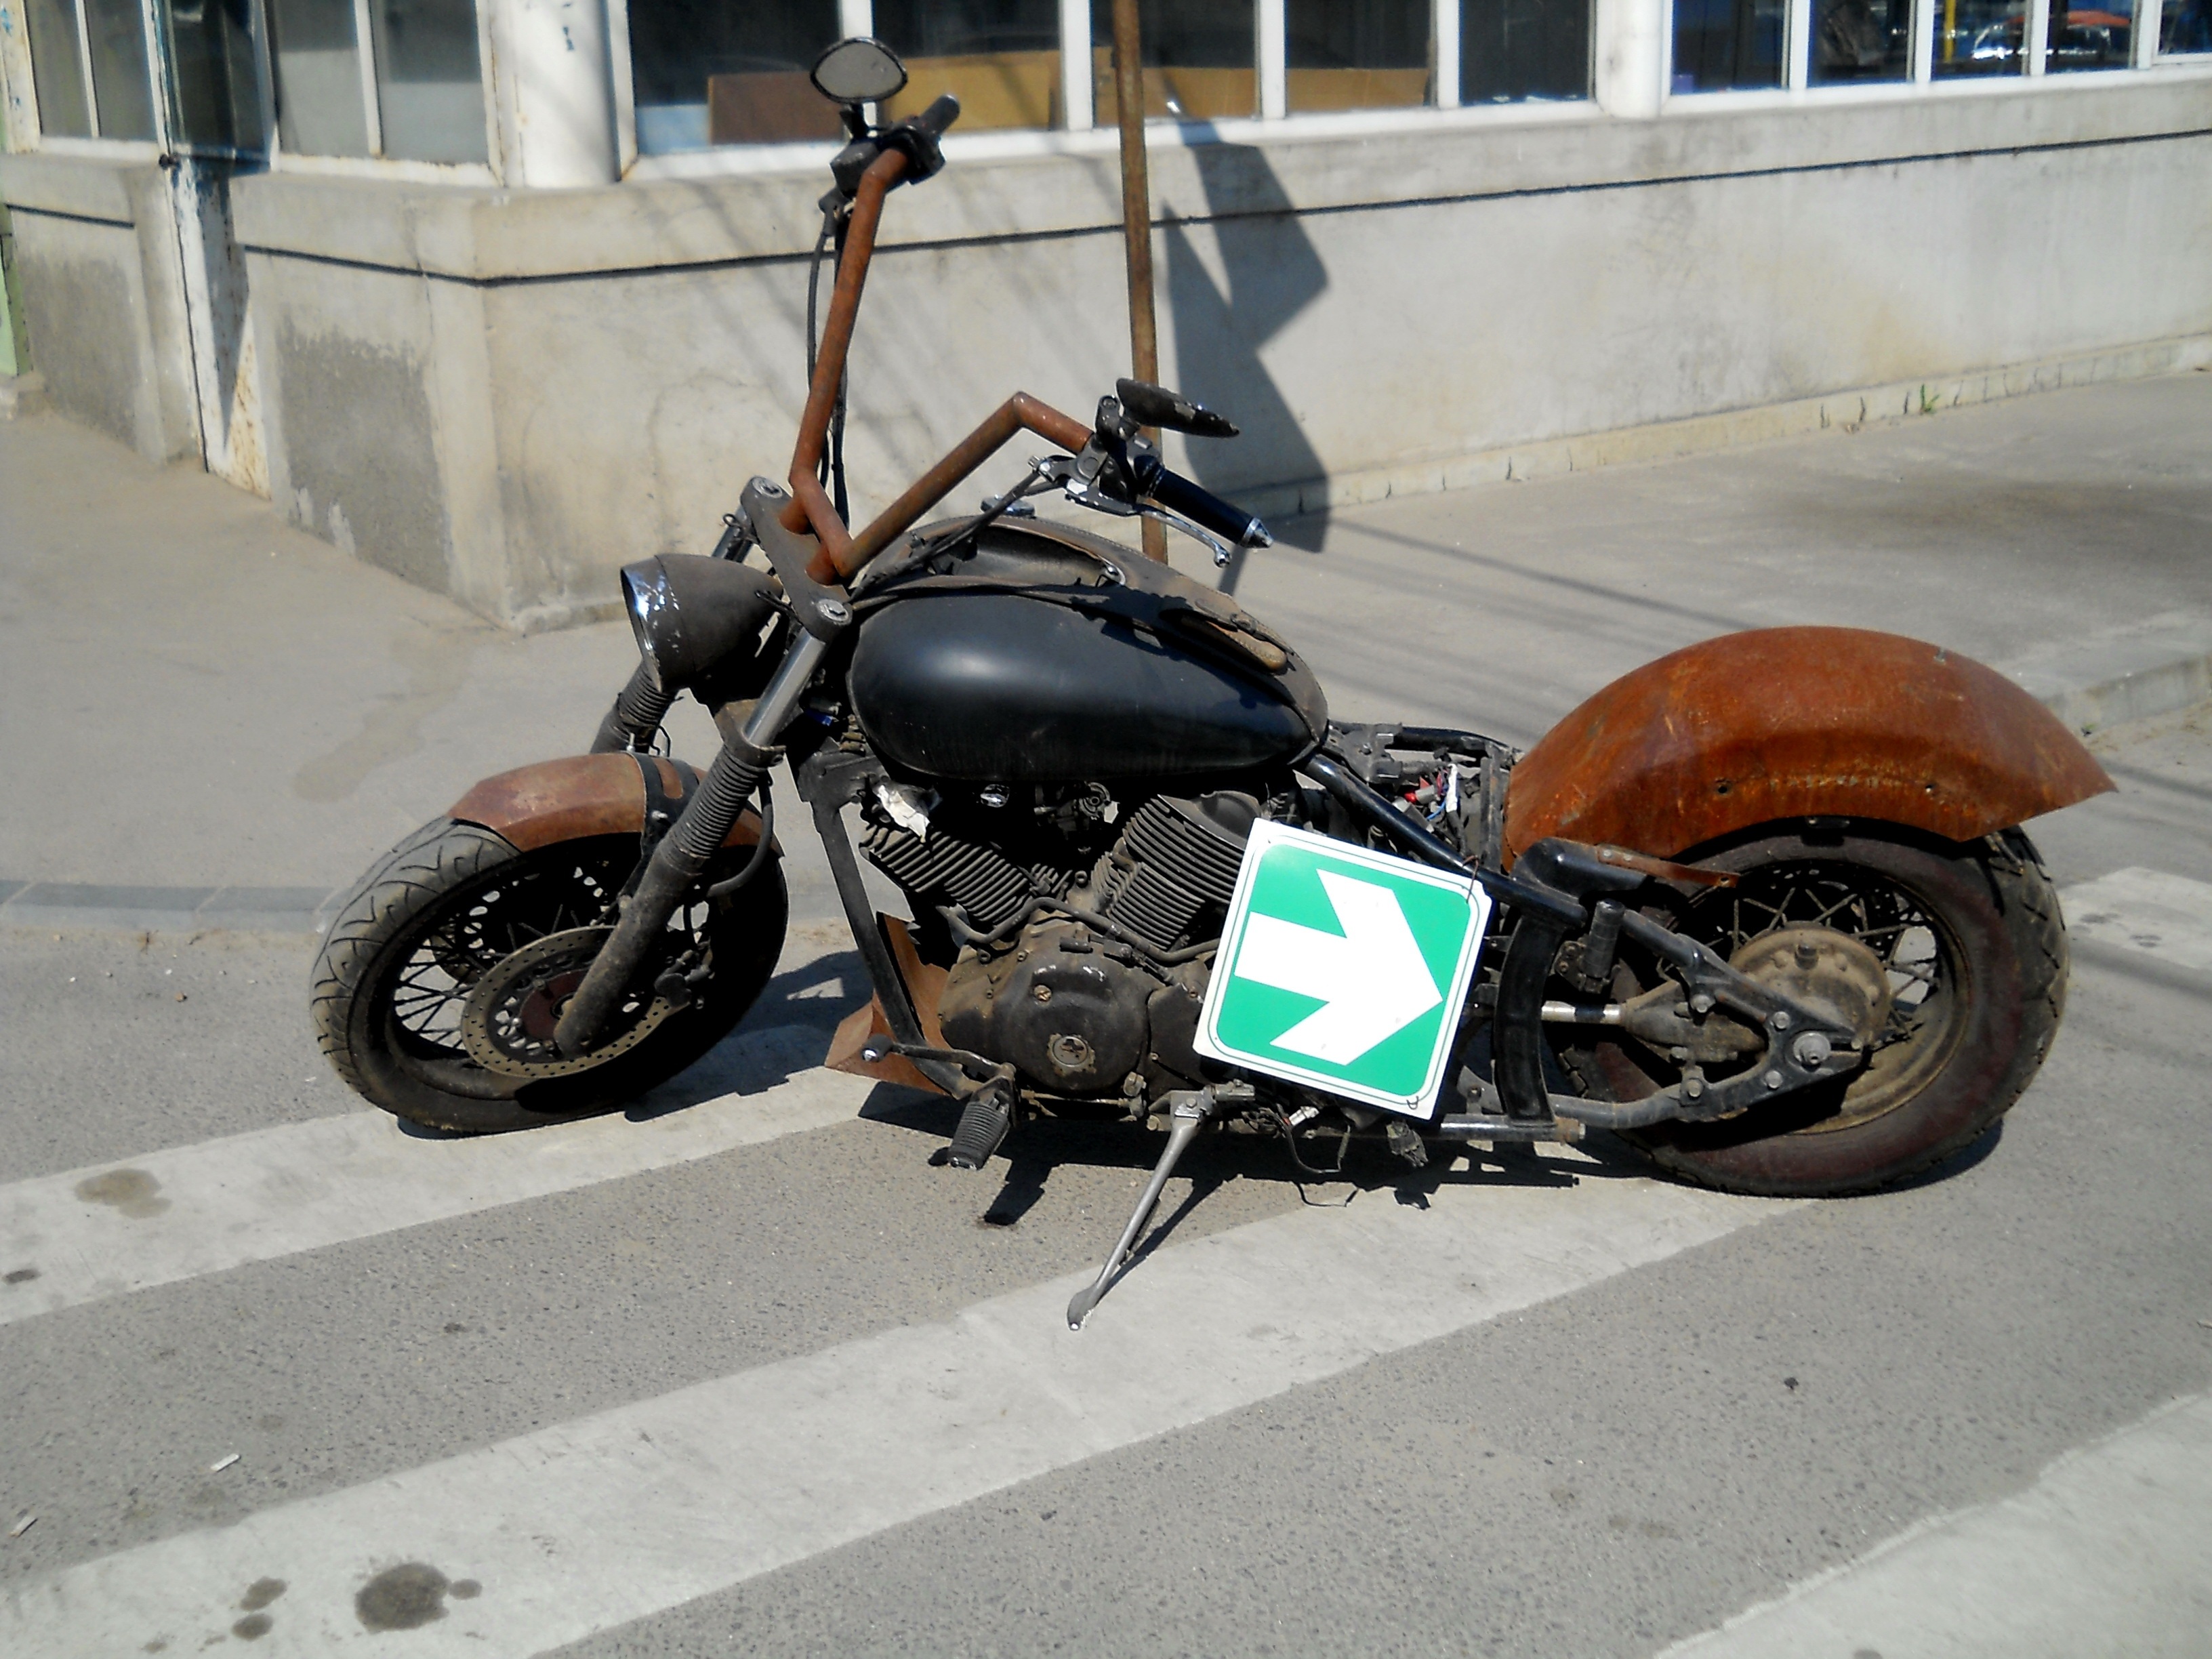
car, vintage, wheel, old, vehicle, motorcycle, junk, classical, rusty, lost, chopper, mechanic, cruiser, motorcycling, land vehicle, automobile make